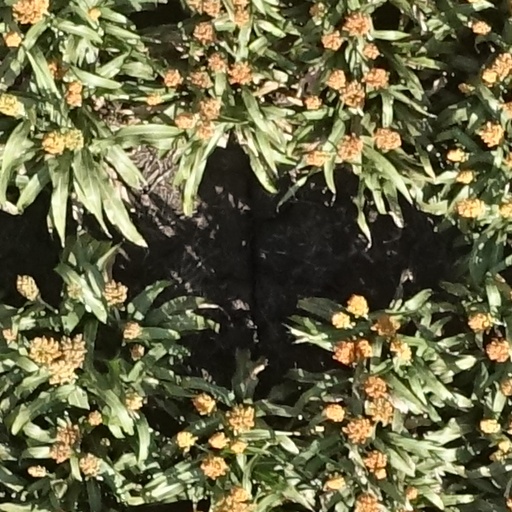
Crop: sorghum